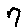
Label: 7